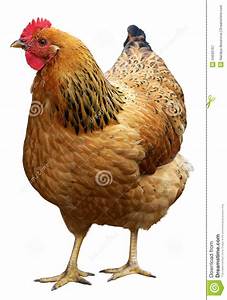
Label: chicken